The Best of Fritz Leiber

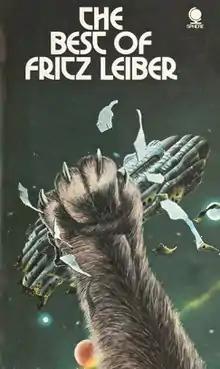
Cover of the first edition of "The Best of Fritz Leiber"

The Best of Fritz Leiber is a collection of short stories by American writer Fritz Leiber. It was first published in the United Kingdom by Sphere Books in paperback in May 1974, and in the United States in hardcover by Doubleday in June 1974; a British hardcover and American paperback followed in November of the same year from Sidgwick & Jackson and Ballantine Books (as a volume in its Classic Library of Science Fiction), respectively. The Sphere edition was reprinted in June 1977, and the Ballantine edition in September 1979.